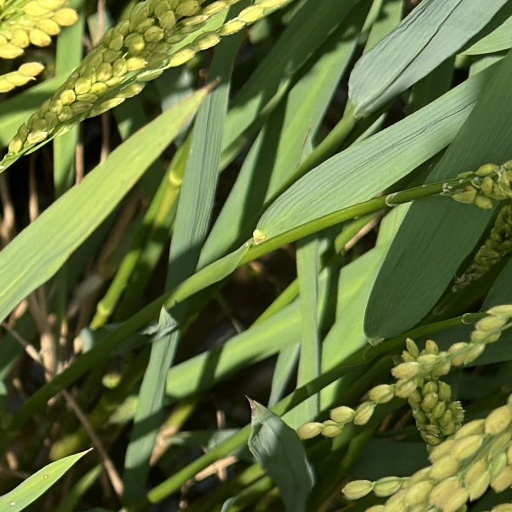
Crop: rice